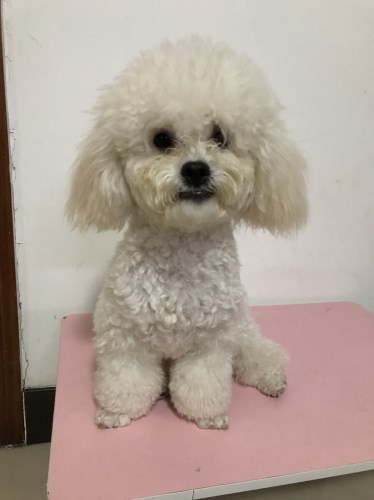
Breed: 3083-n000117-Bichon_Frise